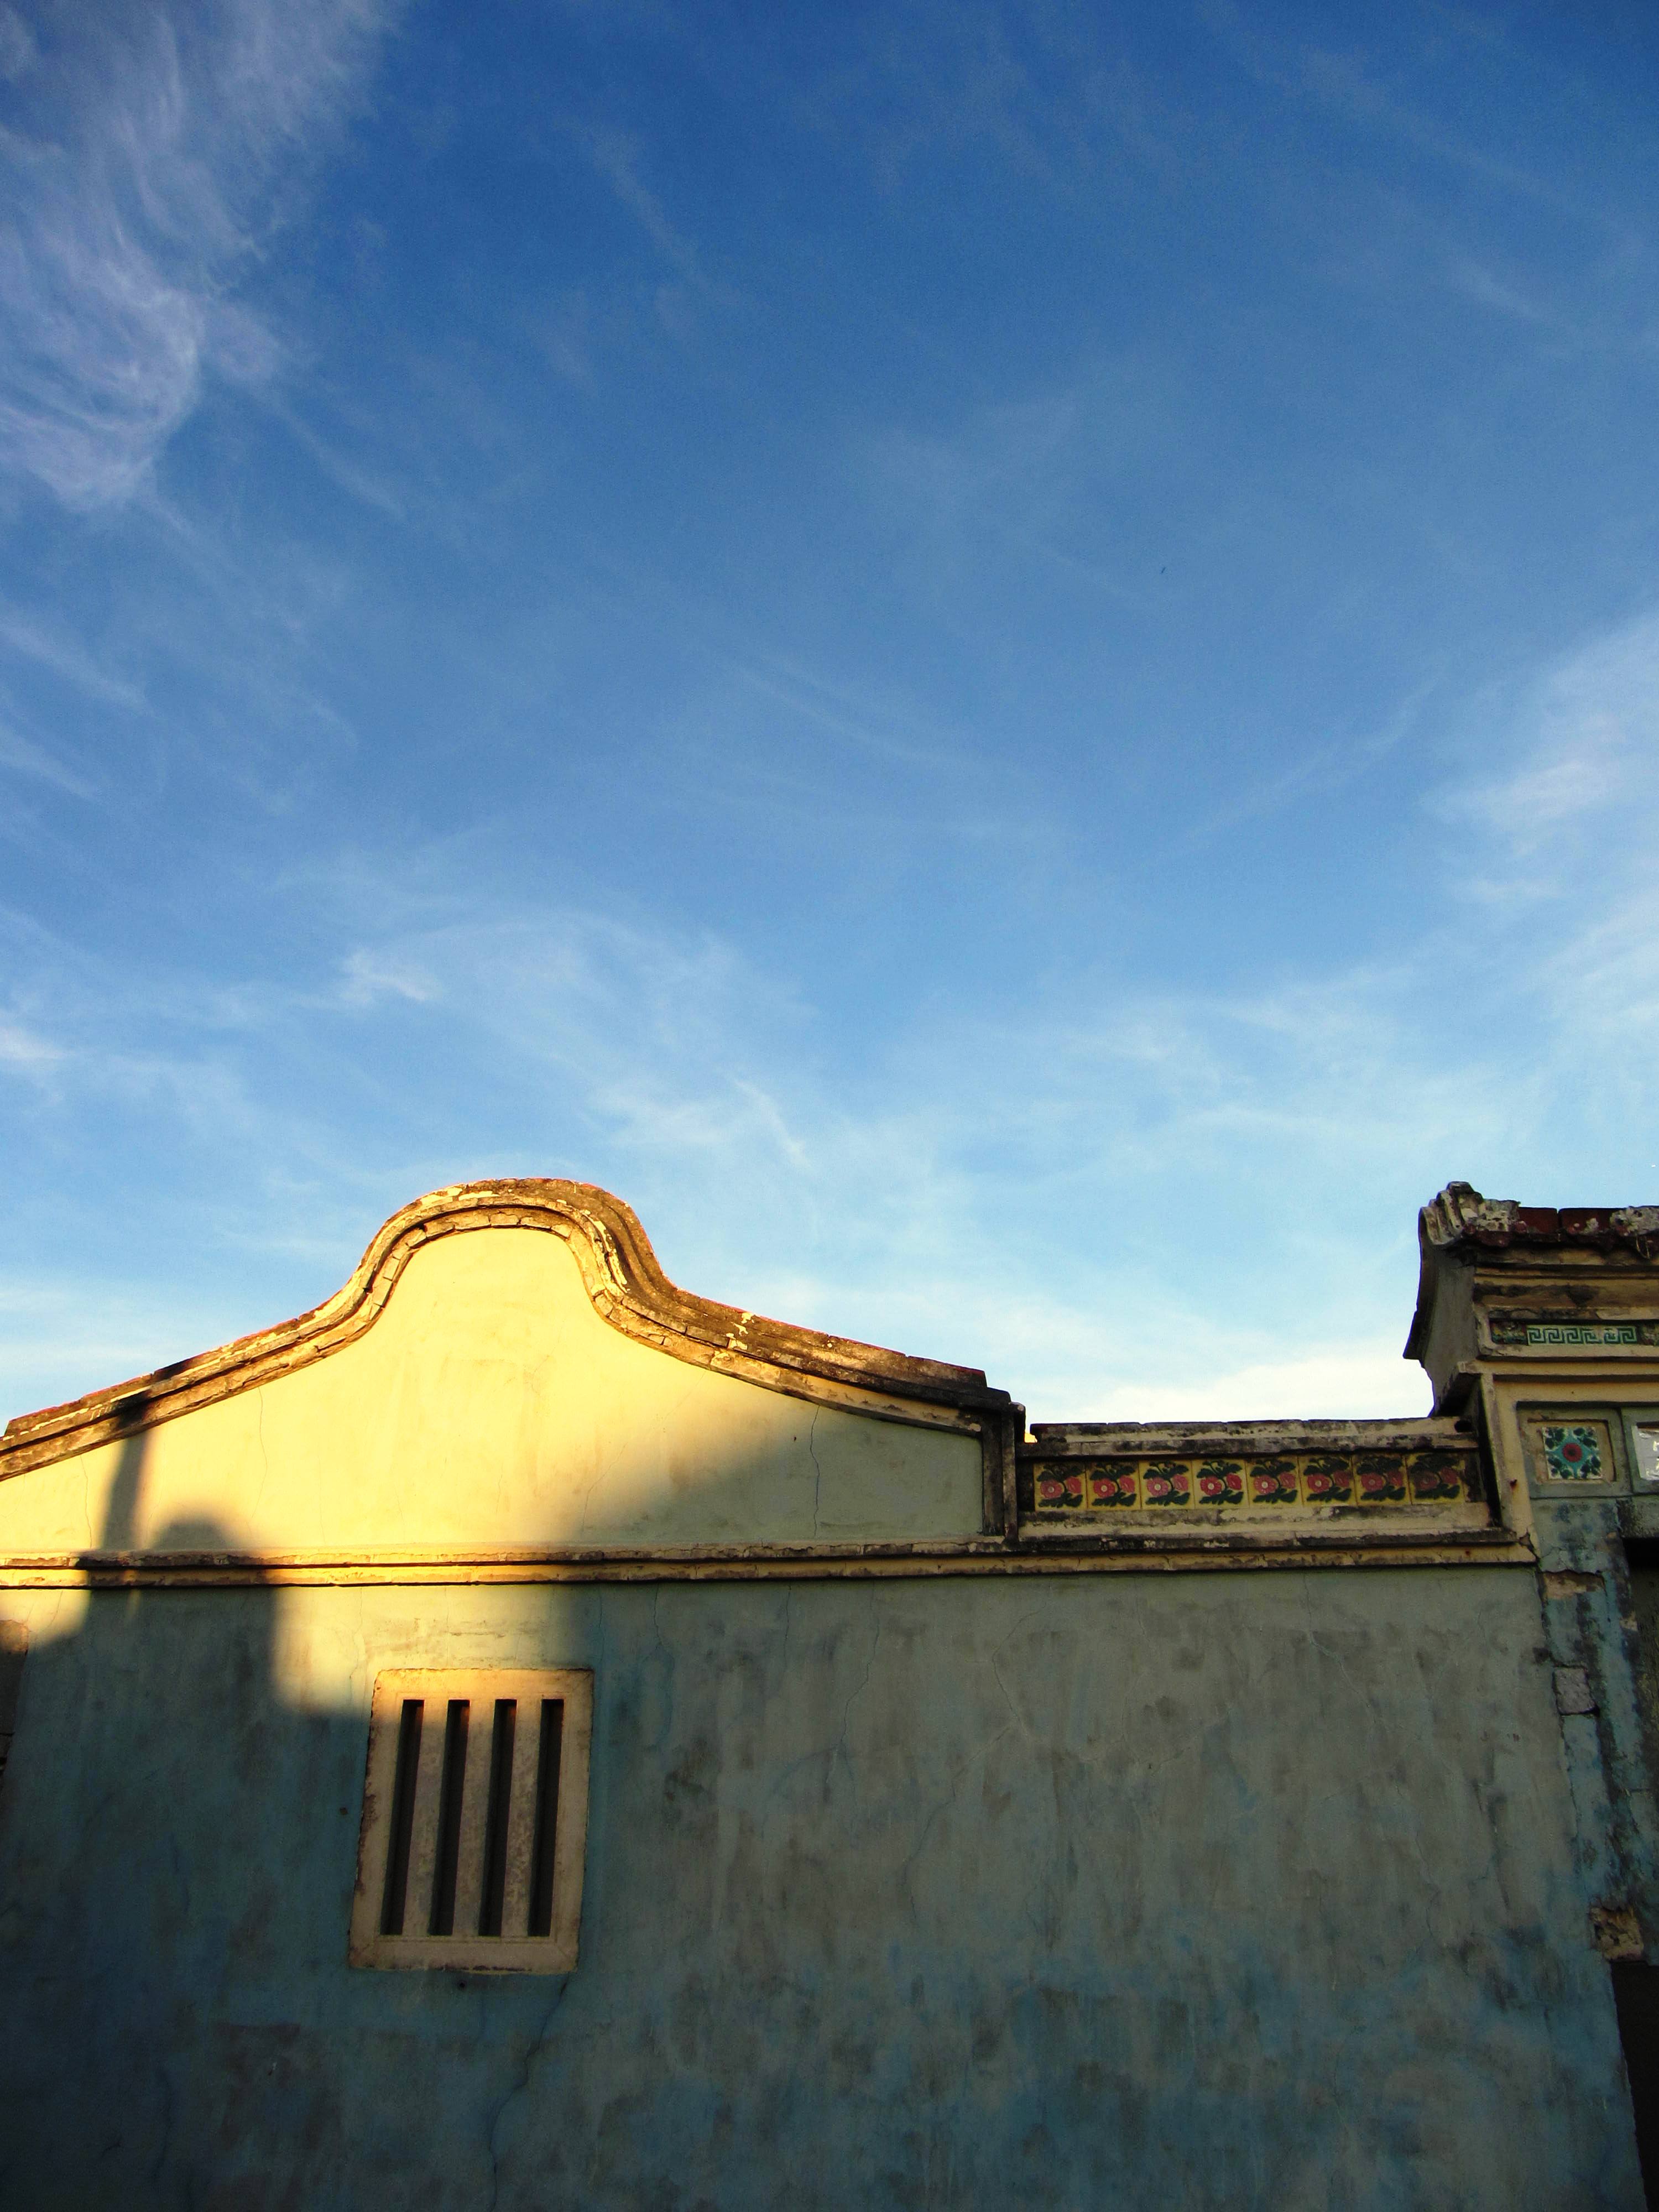
sky, summer, blue, roof, house, old house, penghu, taiwan, old fashion, cloud, yellow, wall, architecture, sunlight, building, home, evening, landscape, meteorological phenomenon, Tints and shades, world, facade, ceiling